Nutan

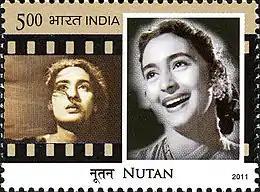
Nutan on a 2011 stamp of India

Nutan's narrative is depicted in the book "Nutan – Asen Mi Nasen Mi" (meaning 'whether I will exist or not') written by famous Marathi author Lalita Tamhane. Her biography was launched by actress Madhuri Dixit in 2016. In February 2011, a postage stamp, bearing Nutan's photo, was released to honour her by the Government of India. On Nutan's 81st birthday in 2017, Google commemorated her with a Doodle.